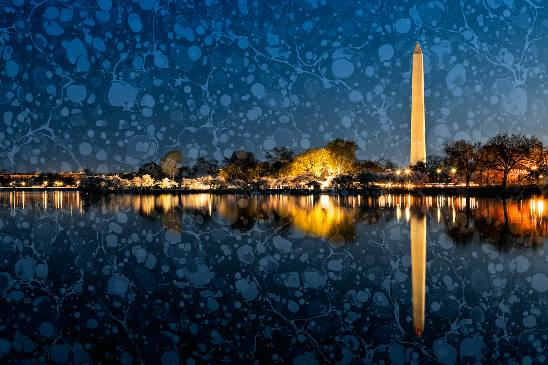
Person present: No